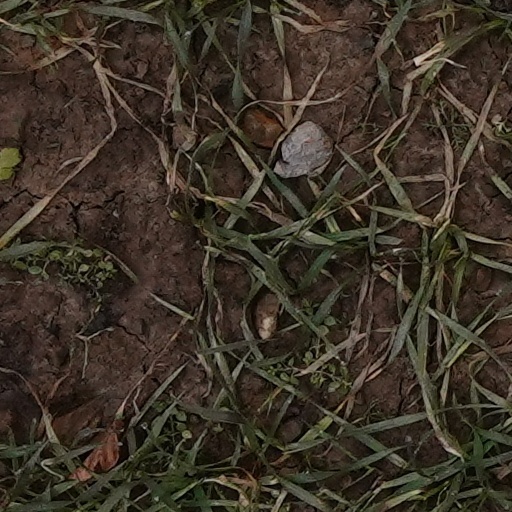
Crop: wheat